Parti Unité Nationale

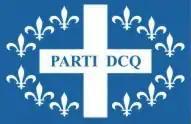
Logo of the former Parti démocratie chrétienne du Québec

On 29 June 2012, the Chief Electoral Officer of Quebec approved the name of the party to be changed to "Parti Unité Nationale".